Gulargambone Parish, New South Wales

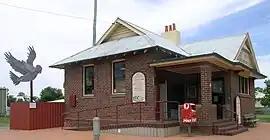
One of the many sculptured galahs and the post office, Gulargambone

Gulargambone Parish, New South Wales is a bounded rural locality of Coonamble Shire and a civil parish of Gowen County, a cadastral division of New South Wales.